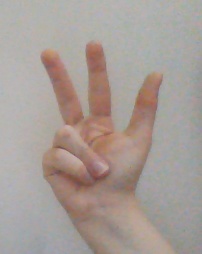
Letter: al